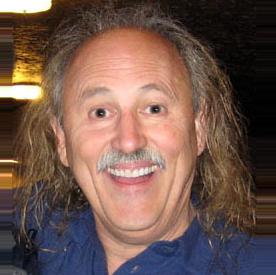
Age: 60